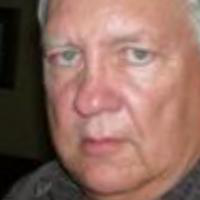
Age group: age 56-65